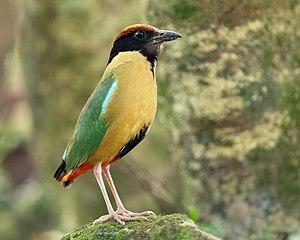
La Brève versicolore est une espèce de passereaux appartenant à la famille des Pittidae. Elle peuple l'Australie, l'Indonésie et la Nouvelle-Guinée.